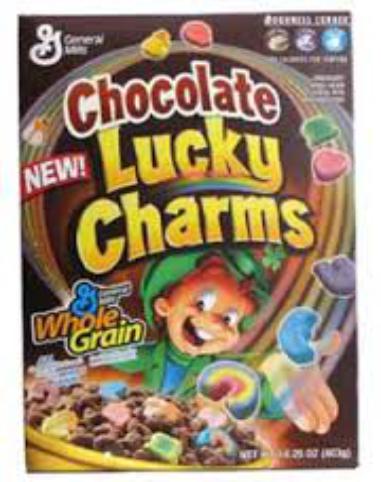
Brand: Chocolate Lucky Charms
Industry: Food